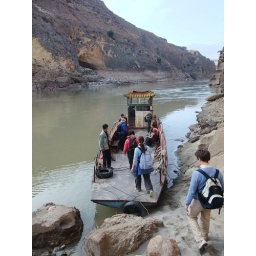
Leaving the gorge in style. The road was too blown up to drive so we took a river route